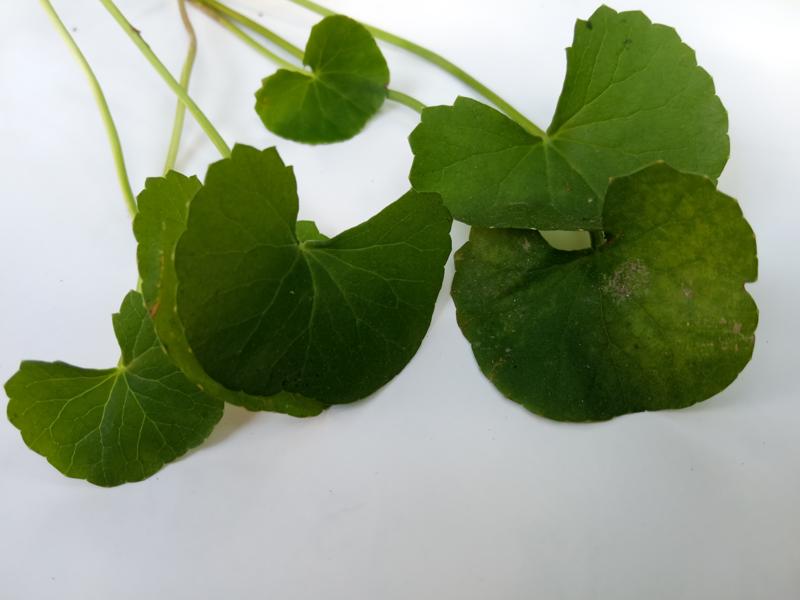
Weed species: Centella asiatica